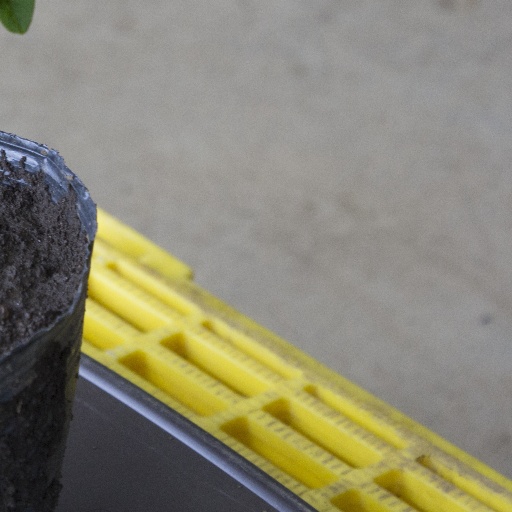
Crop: soybean